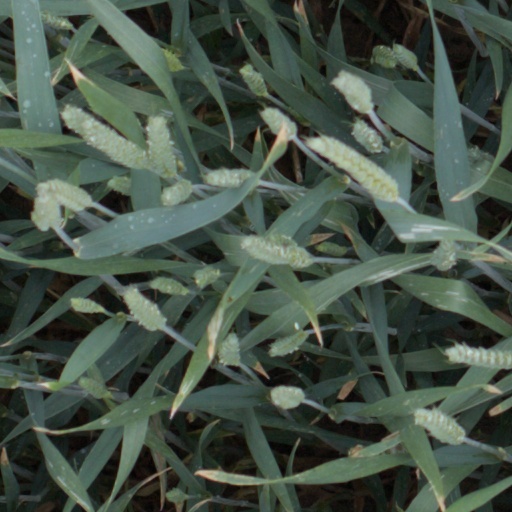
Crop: wheat